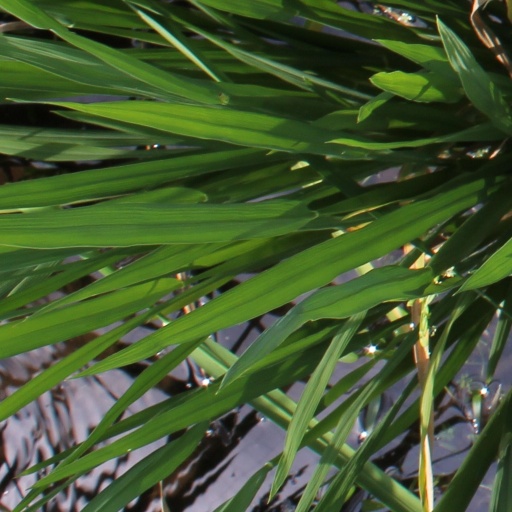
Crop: rice